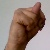
The image shows a hand gesture representing the letter 'N' in Indian Sign Language.